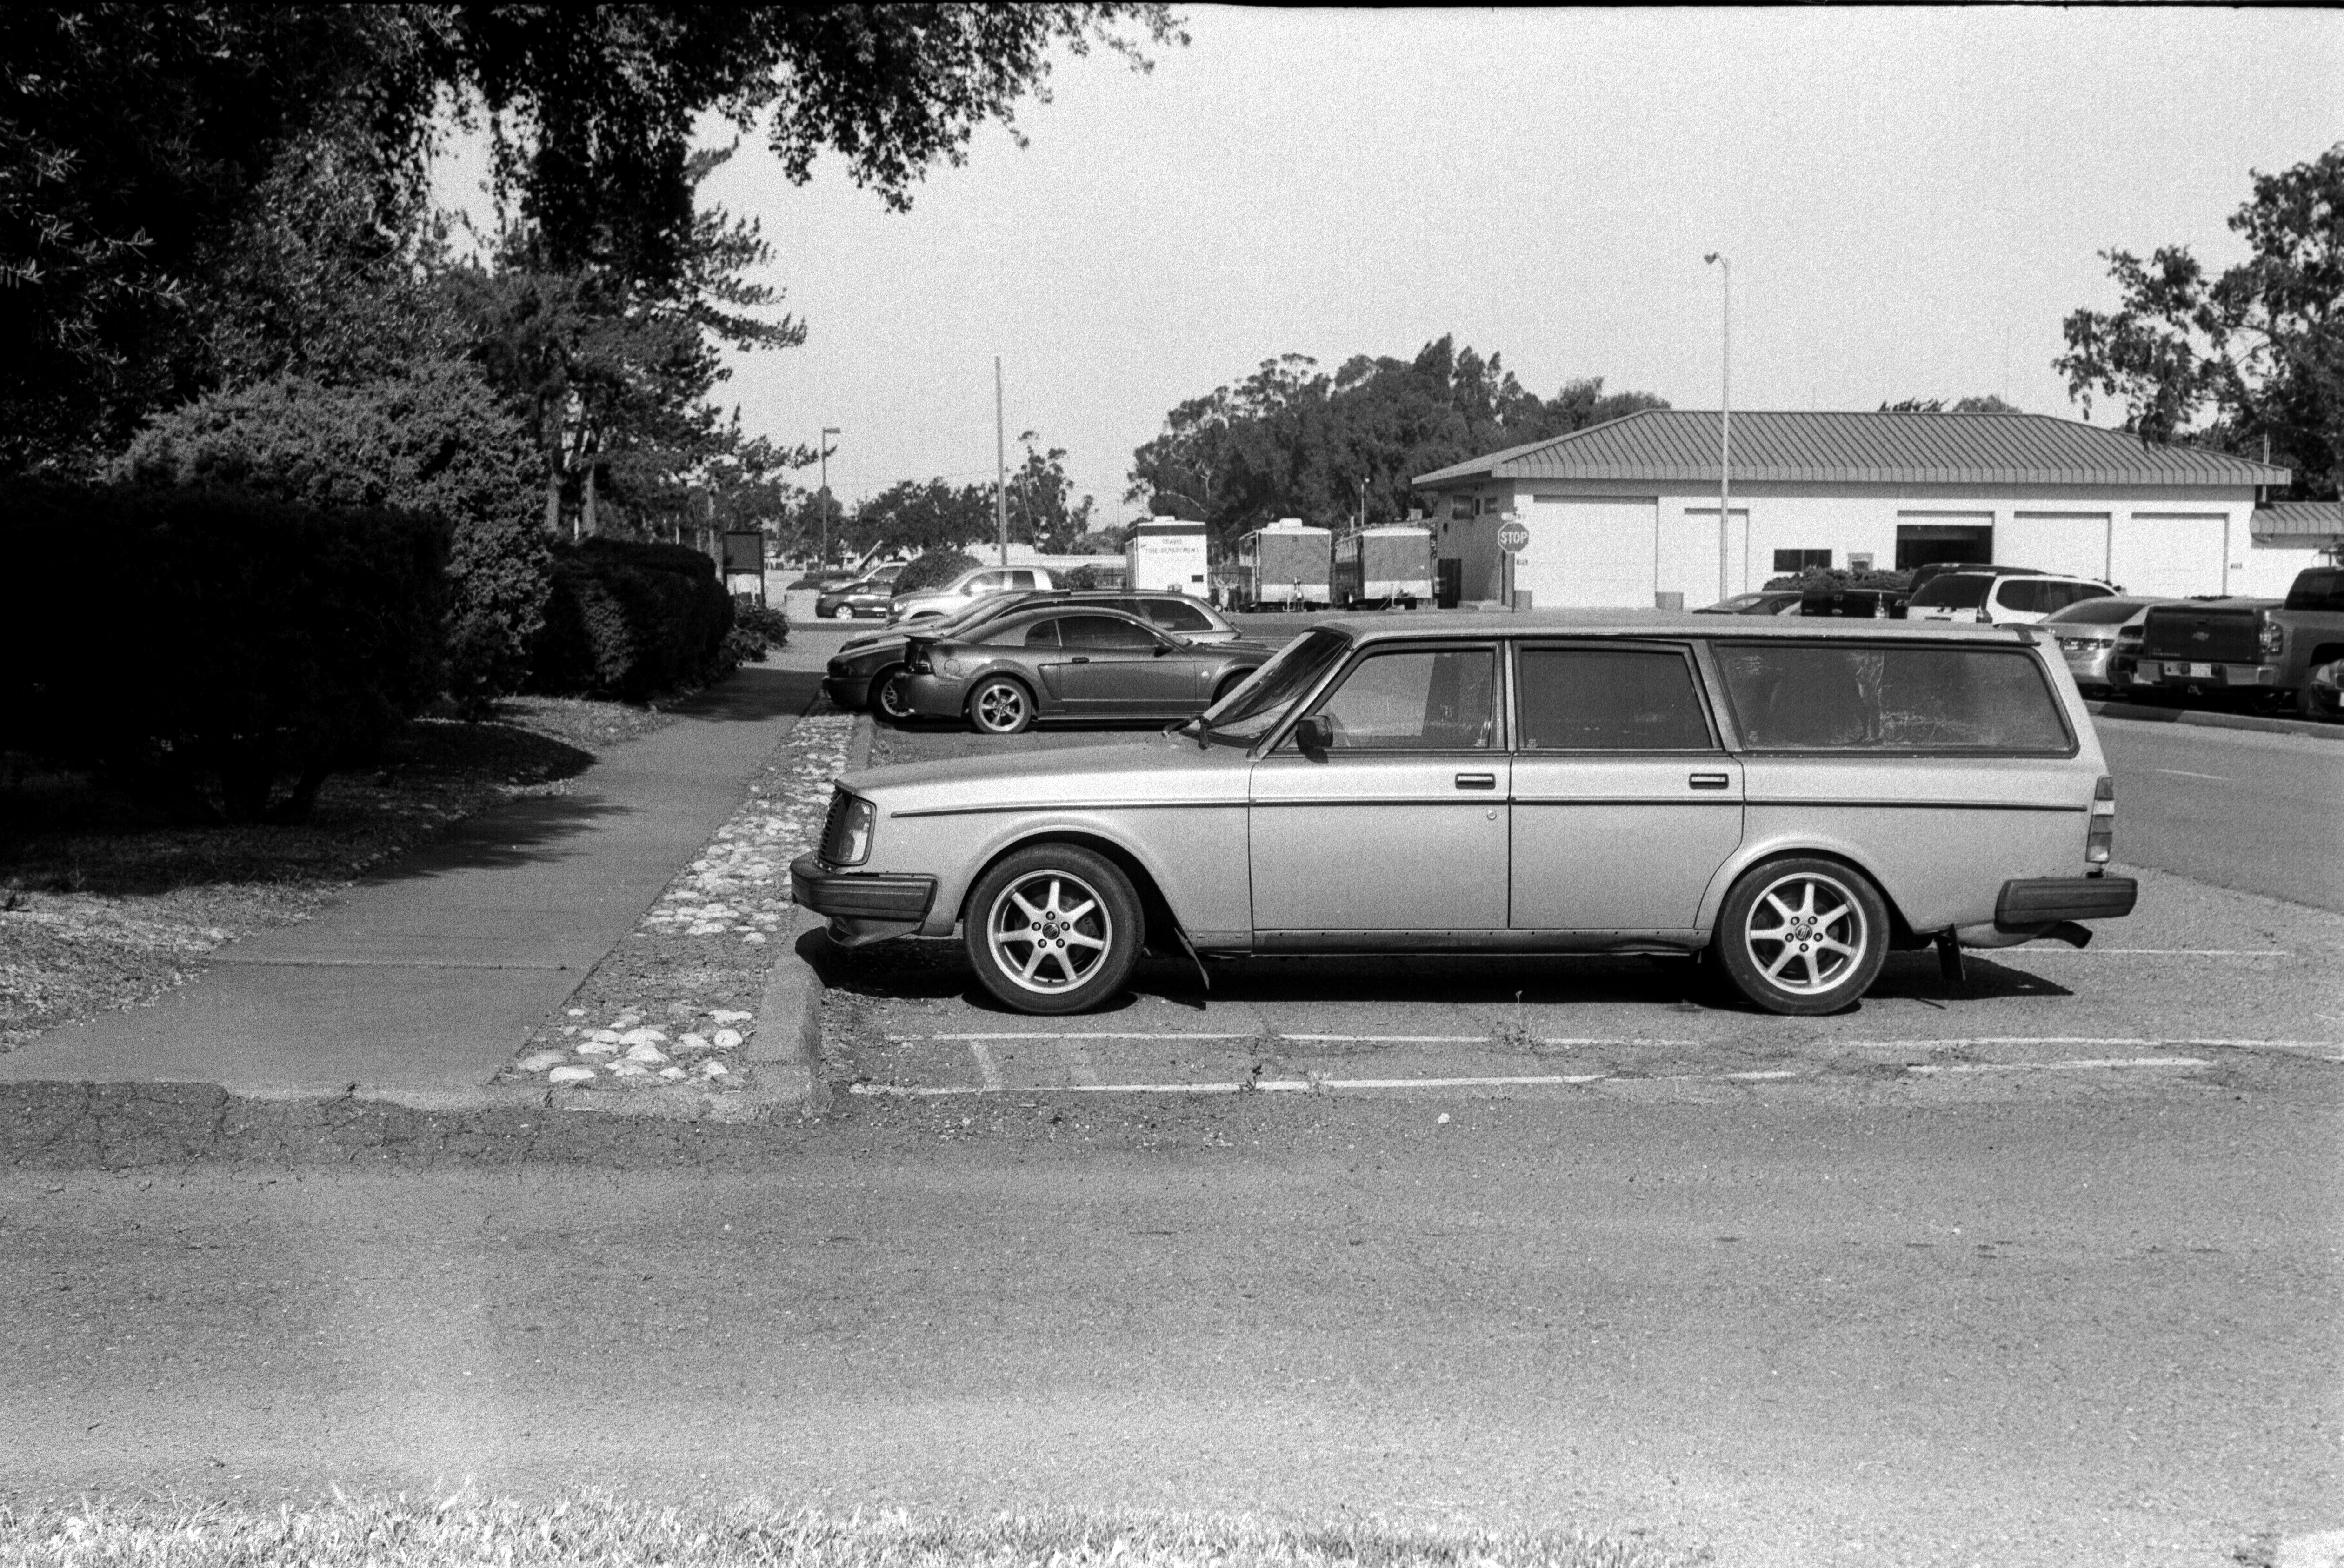
black and white, car, wheel, vehicle, monochrome, vintage car, bw, 2016, sedan, classic, 366, kiev4a, jupiter8m, aristaeduultra, volvo245dl, land vehicle, monochrome photography, automobile make, automotive exterior, automotive design, luxury vehicle